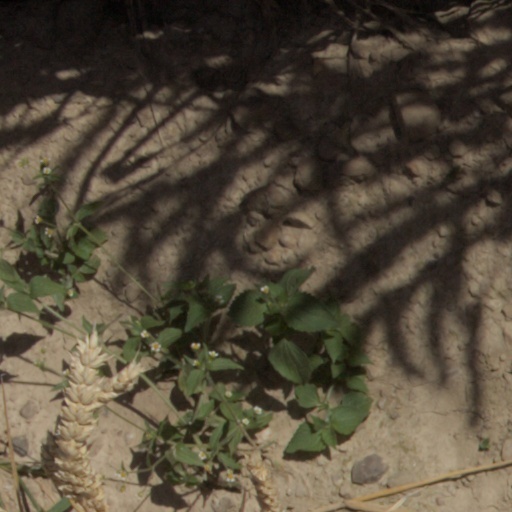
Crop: wheat